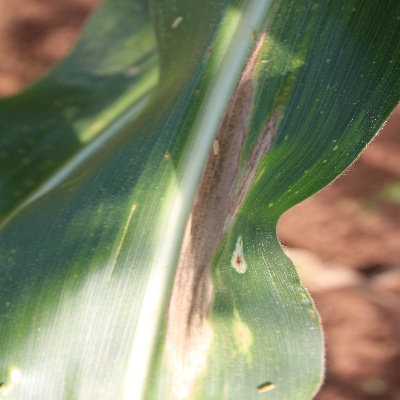
Crop: Maize
Condition: leaf blight